Bogardus Snowden Cairns

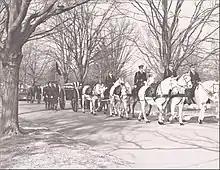

Just as he was truly hitting the stride of his career, having changed fighting platforms from horses, to tanks, to helicopters in the span of fewer than three decades, MG Cairns was killed immediately after take-off while flying solo in his Bell H-13 Sioux helicopter to view a firepower demonstration. Although erroneously reported to have been due to carburetor icing in W.E.B. Griffin's "The Majors", a fiction perpetuated to this day, he had in fact hit a wire that had been hung unmarked between two trees. He died instantly, cutting short a brilliant military career. He was only 48 years old. Credit for the development of Air Cavalry would posthumously go to others, especially to his old World War II commander, Gen. Hamilton Howze—who chaired the Howze Board, also known as the Tactical Mobility Requirements Board, commissioned by then Secretary of Defense Robert McNamara—credit for which Cairns would not have begrudged him—they had known each other since 1928 at West Point.